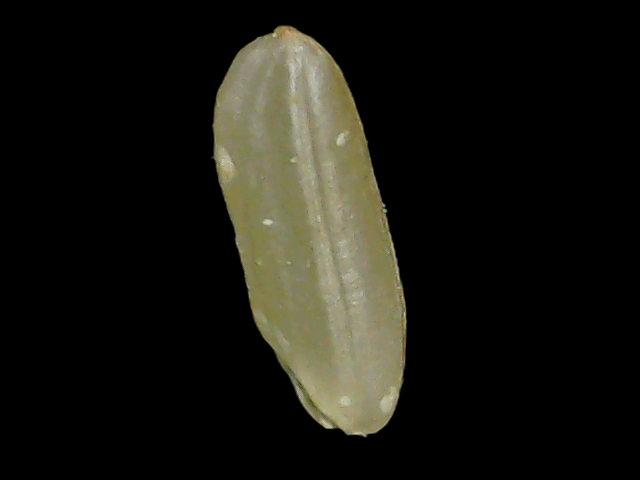
Rice variety: Binadhan11